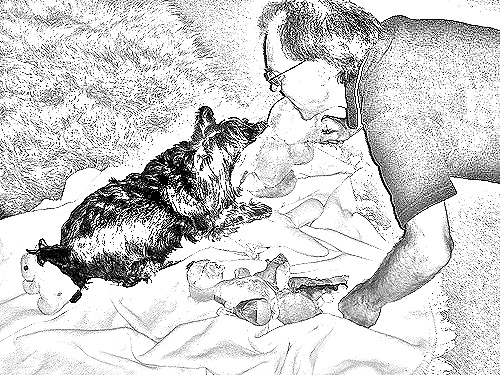
Portrait style: Sketch Portrait